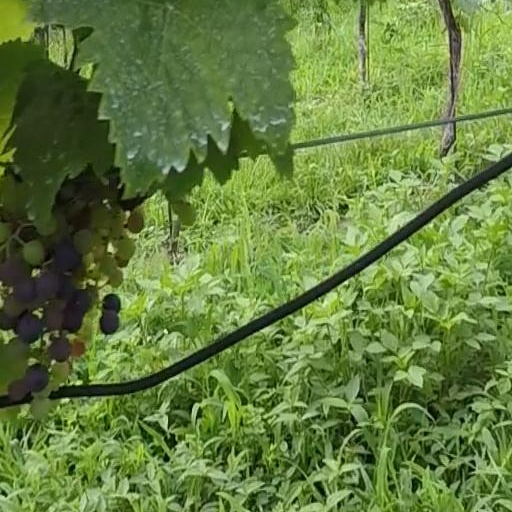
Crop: grape